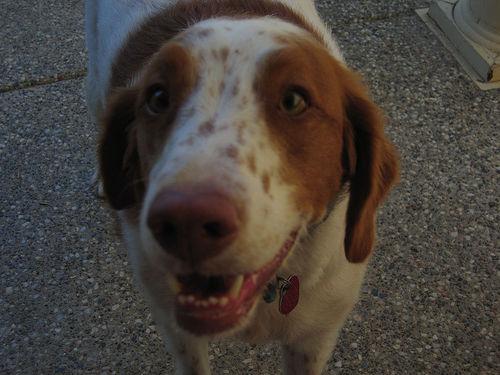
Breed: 232-n000076-Brittany_spaniel